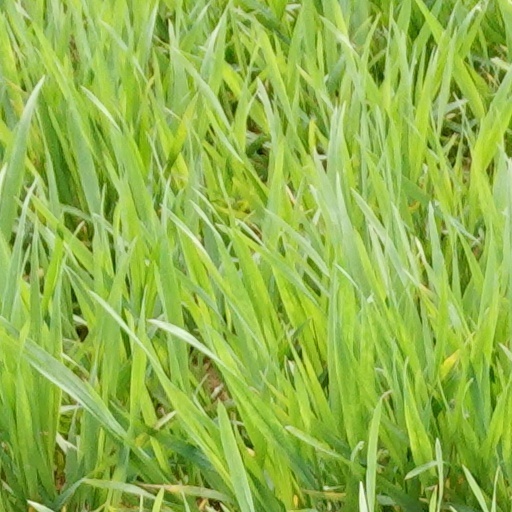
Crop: wheat